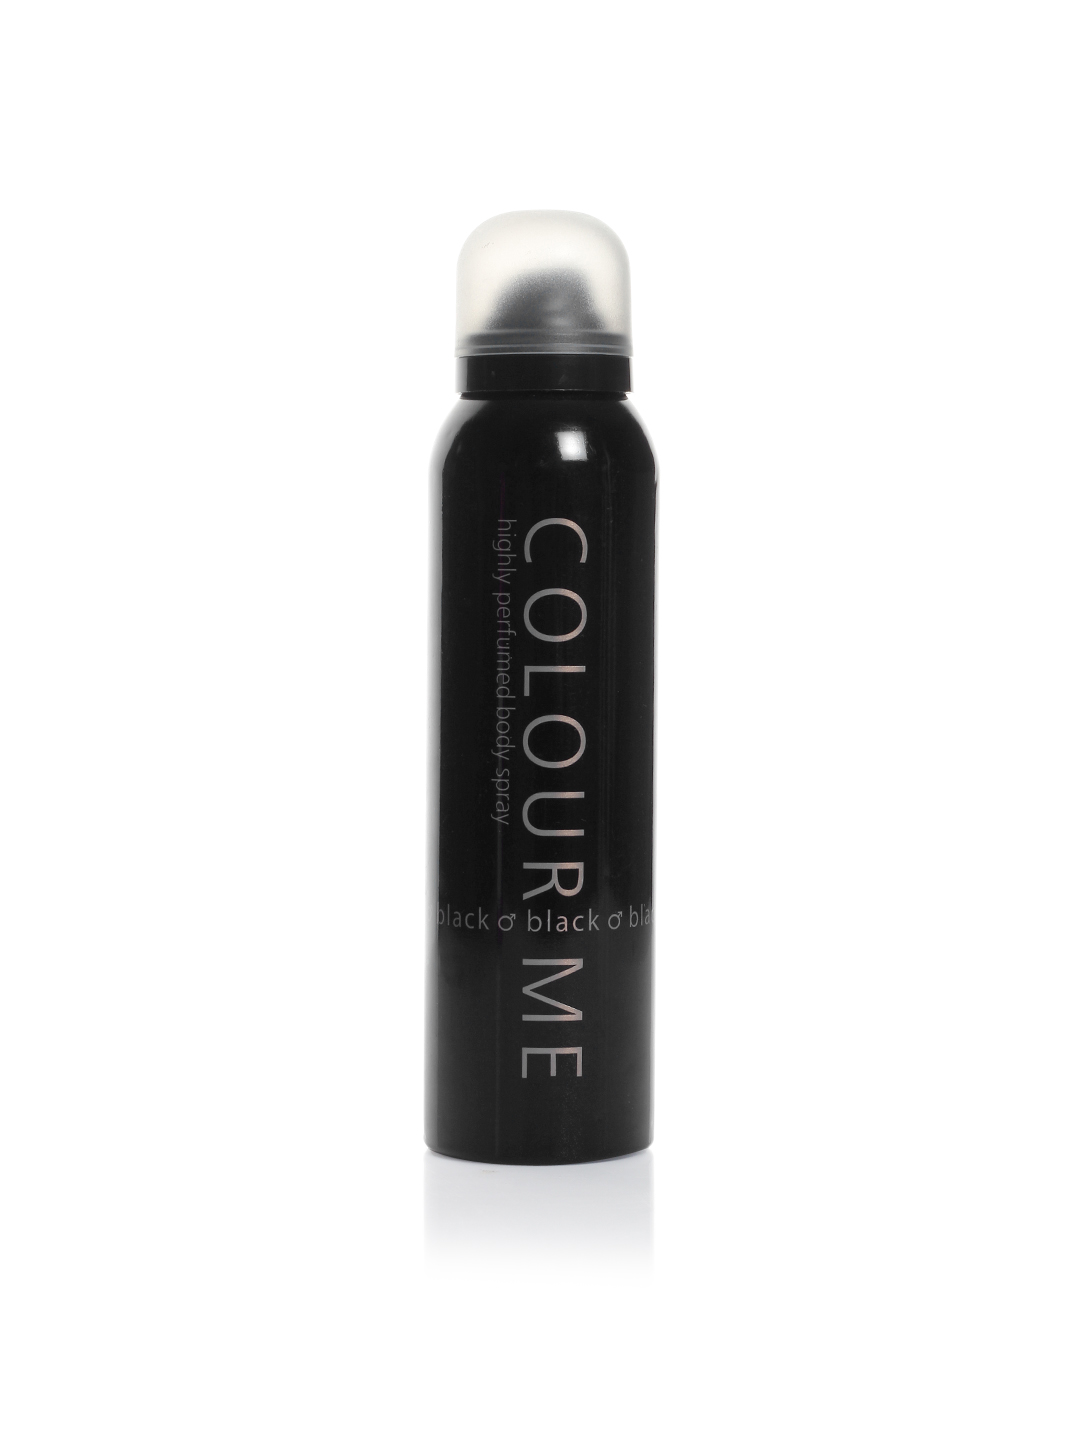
Colour me Men Black Deo
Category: Personal Care / Fragrance / Deodorant
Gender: Men
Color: Black
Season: Spring 2017
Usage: Casual